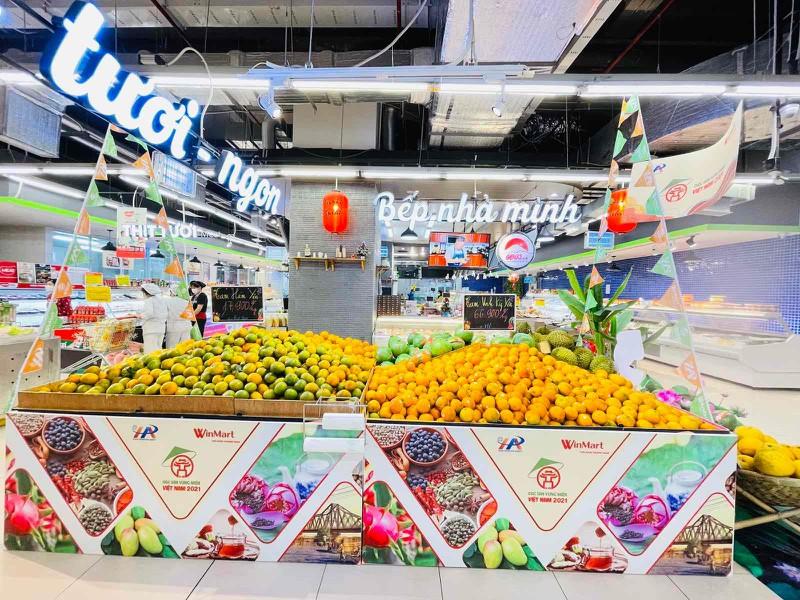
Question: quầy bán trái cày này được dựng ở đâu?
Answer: ở trong siêu thị winmart